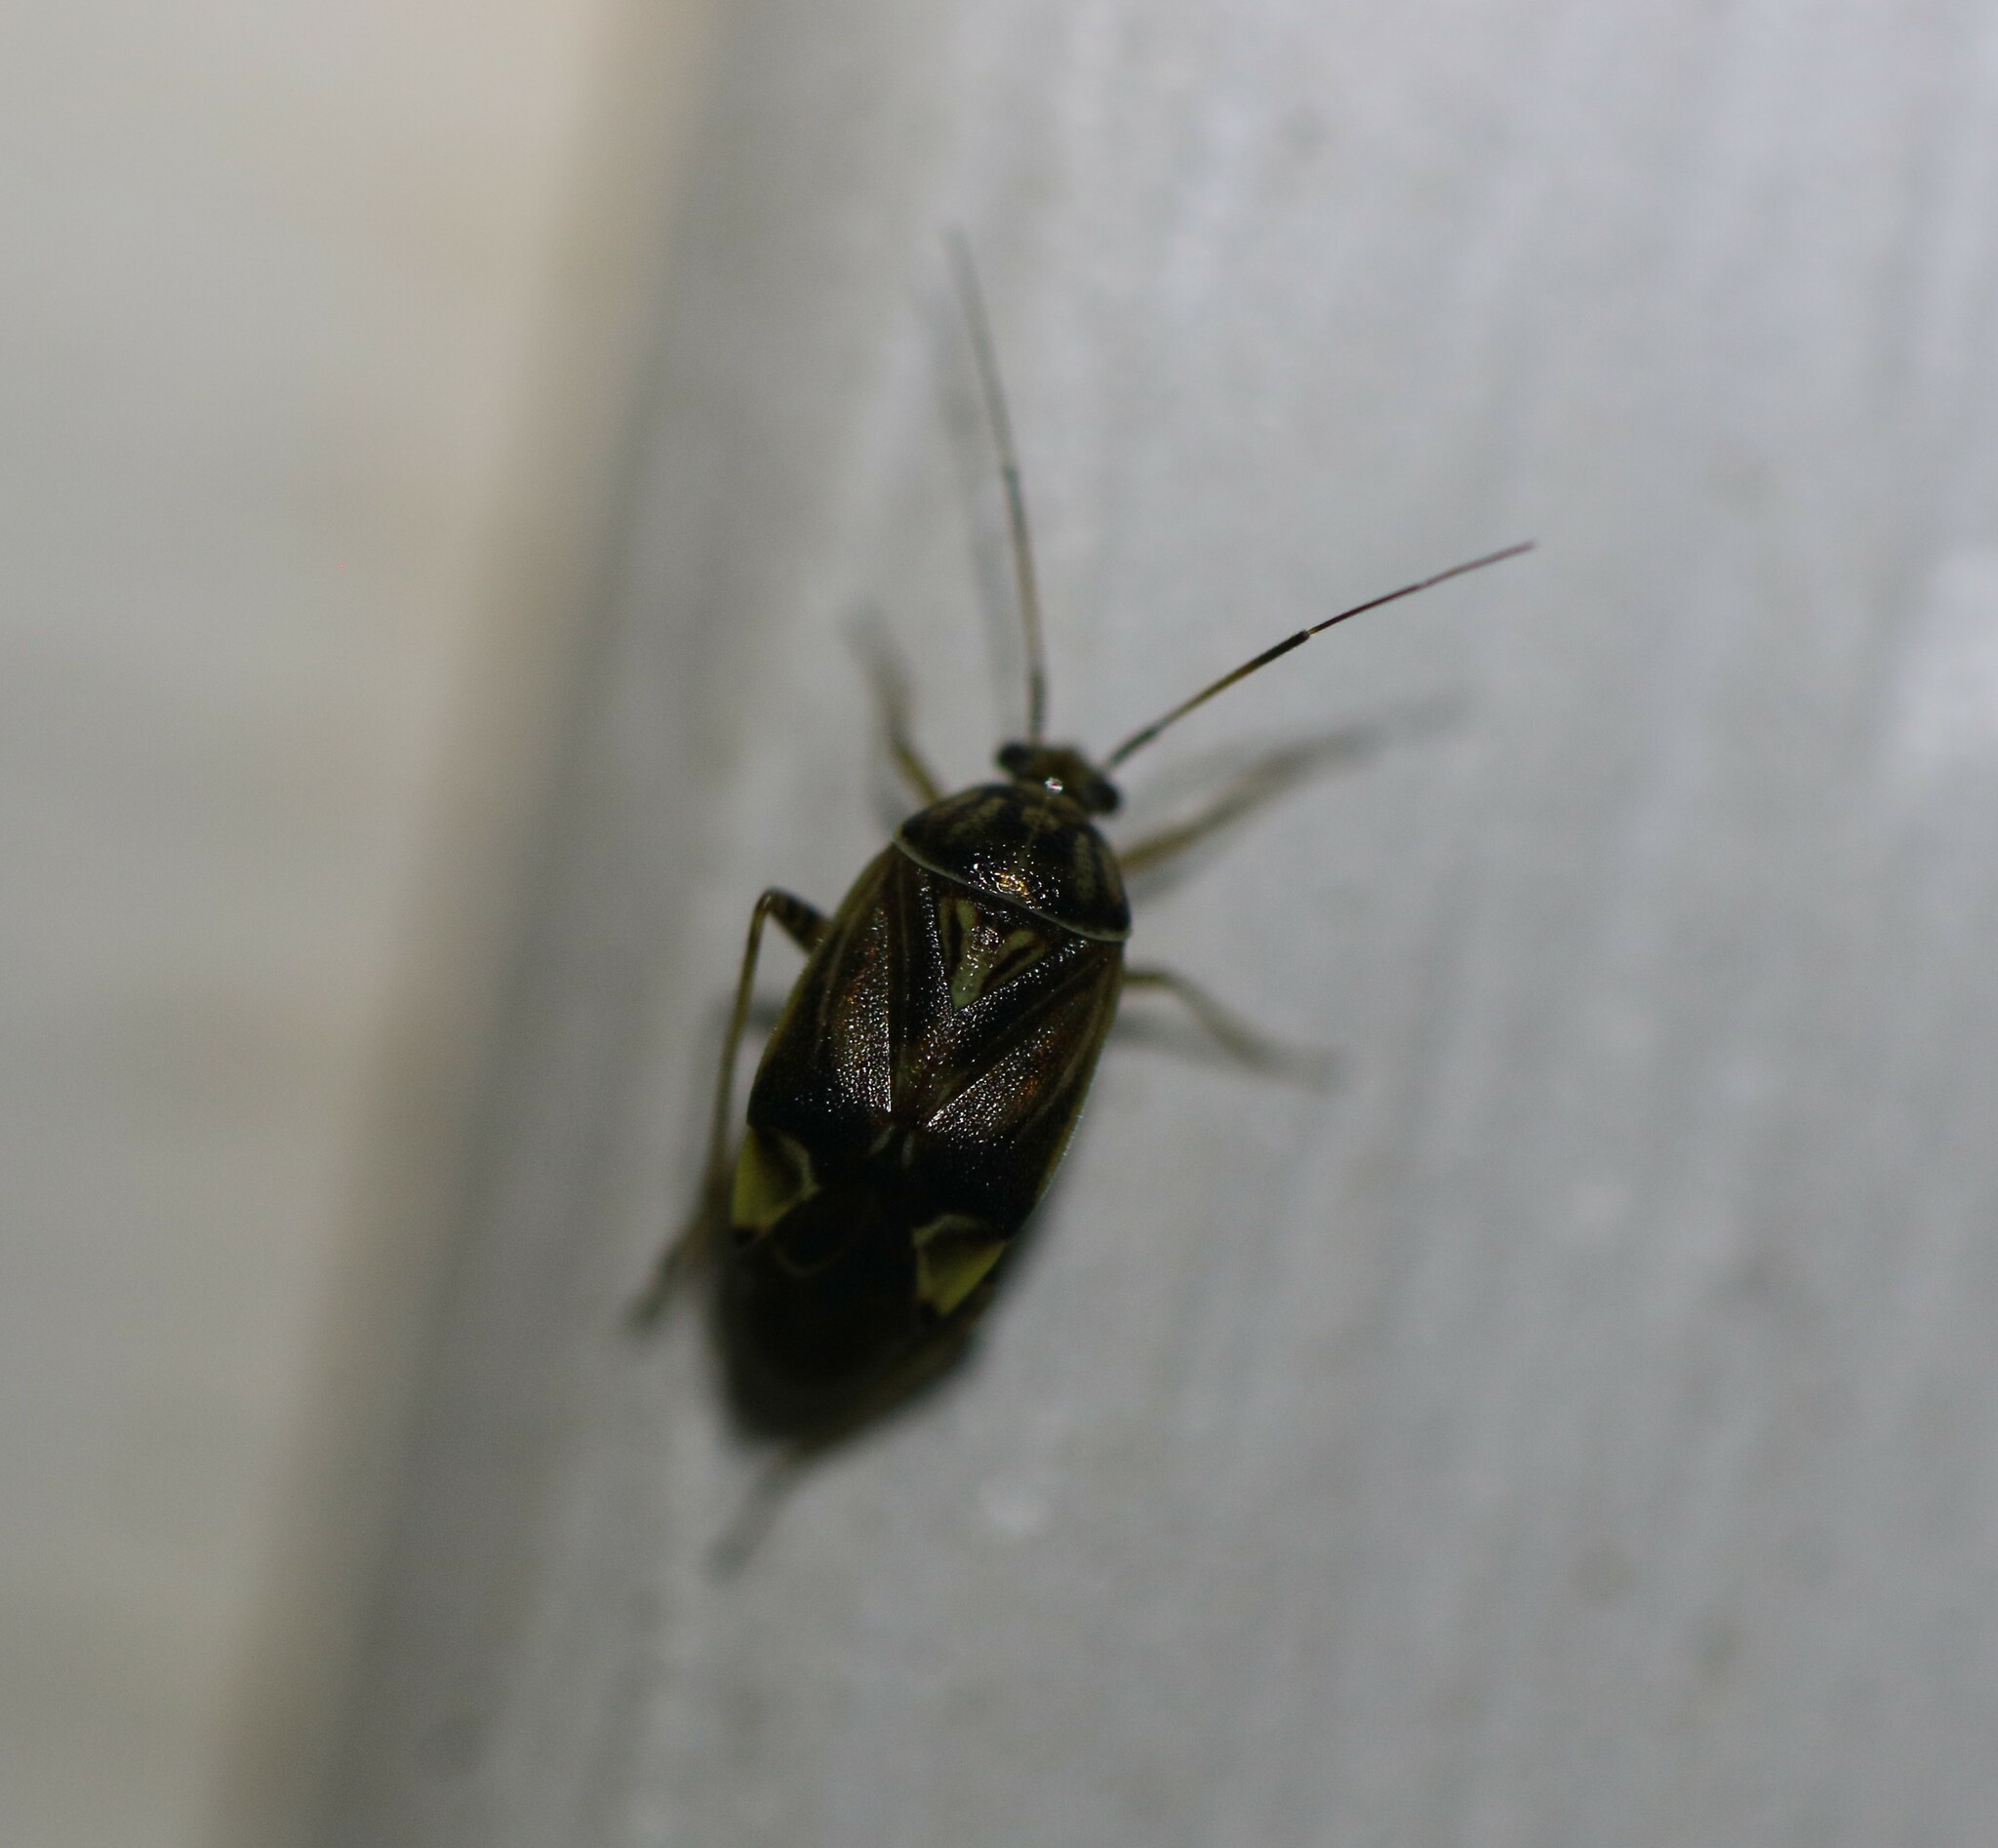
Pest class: lygus_bug